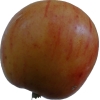
Label: Apple 14